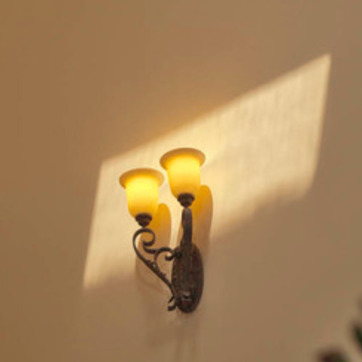
Material: glass